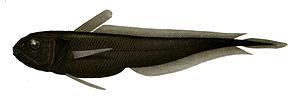
Les gadiformes forment un ordre de poissons osseux à nageoires rayonnées qui comprend dix familles.